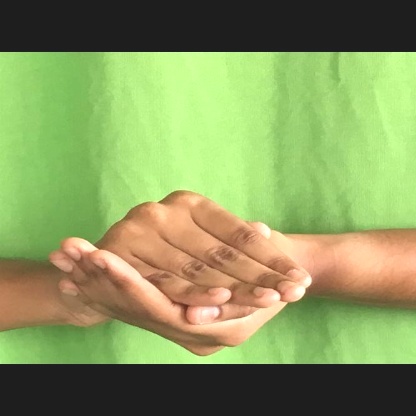
Mudra: Samputa